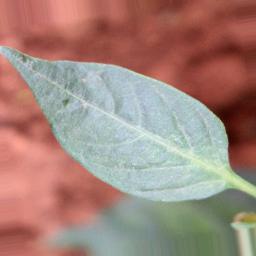
Label: healthy